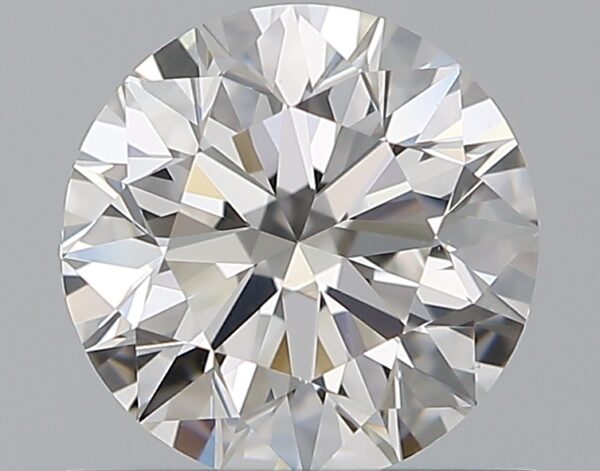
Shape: round
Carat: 0.8
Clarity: VS1
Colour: E
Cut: EX
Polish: EX
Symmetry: EX
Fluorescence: N
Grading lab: GIA
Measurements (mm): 5.87 x 5.91 x 3.7